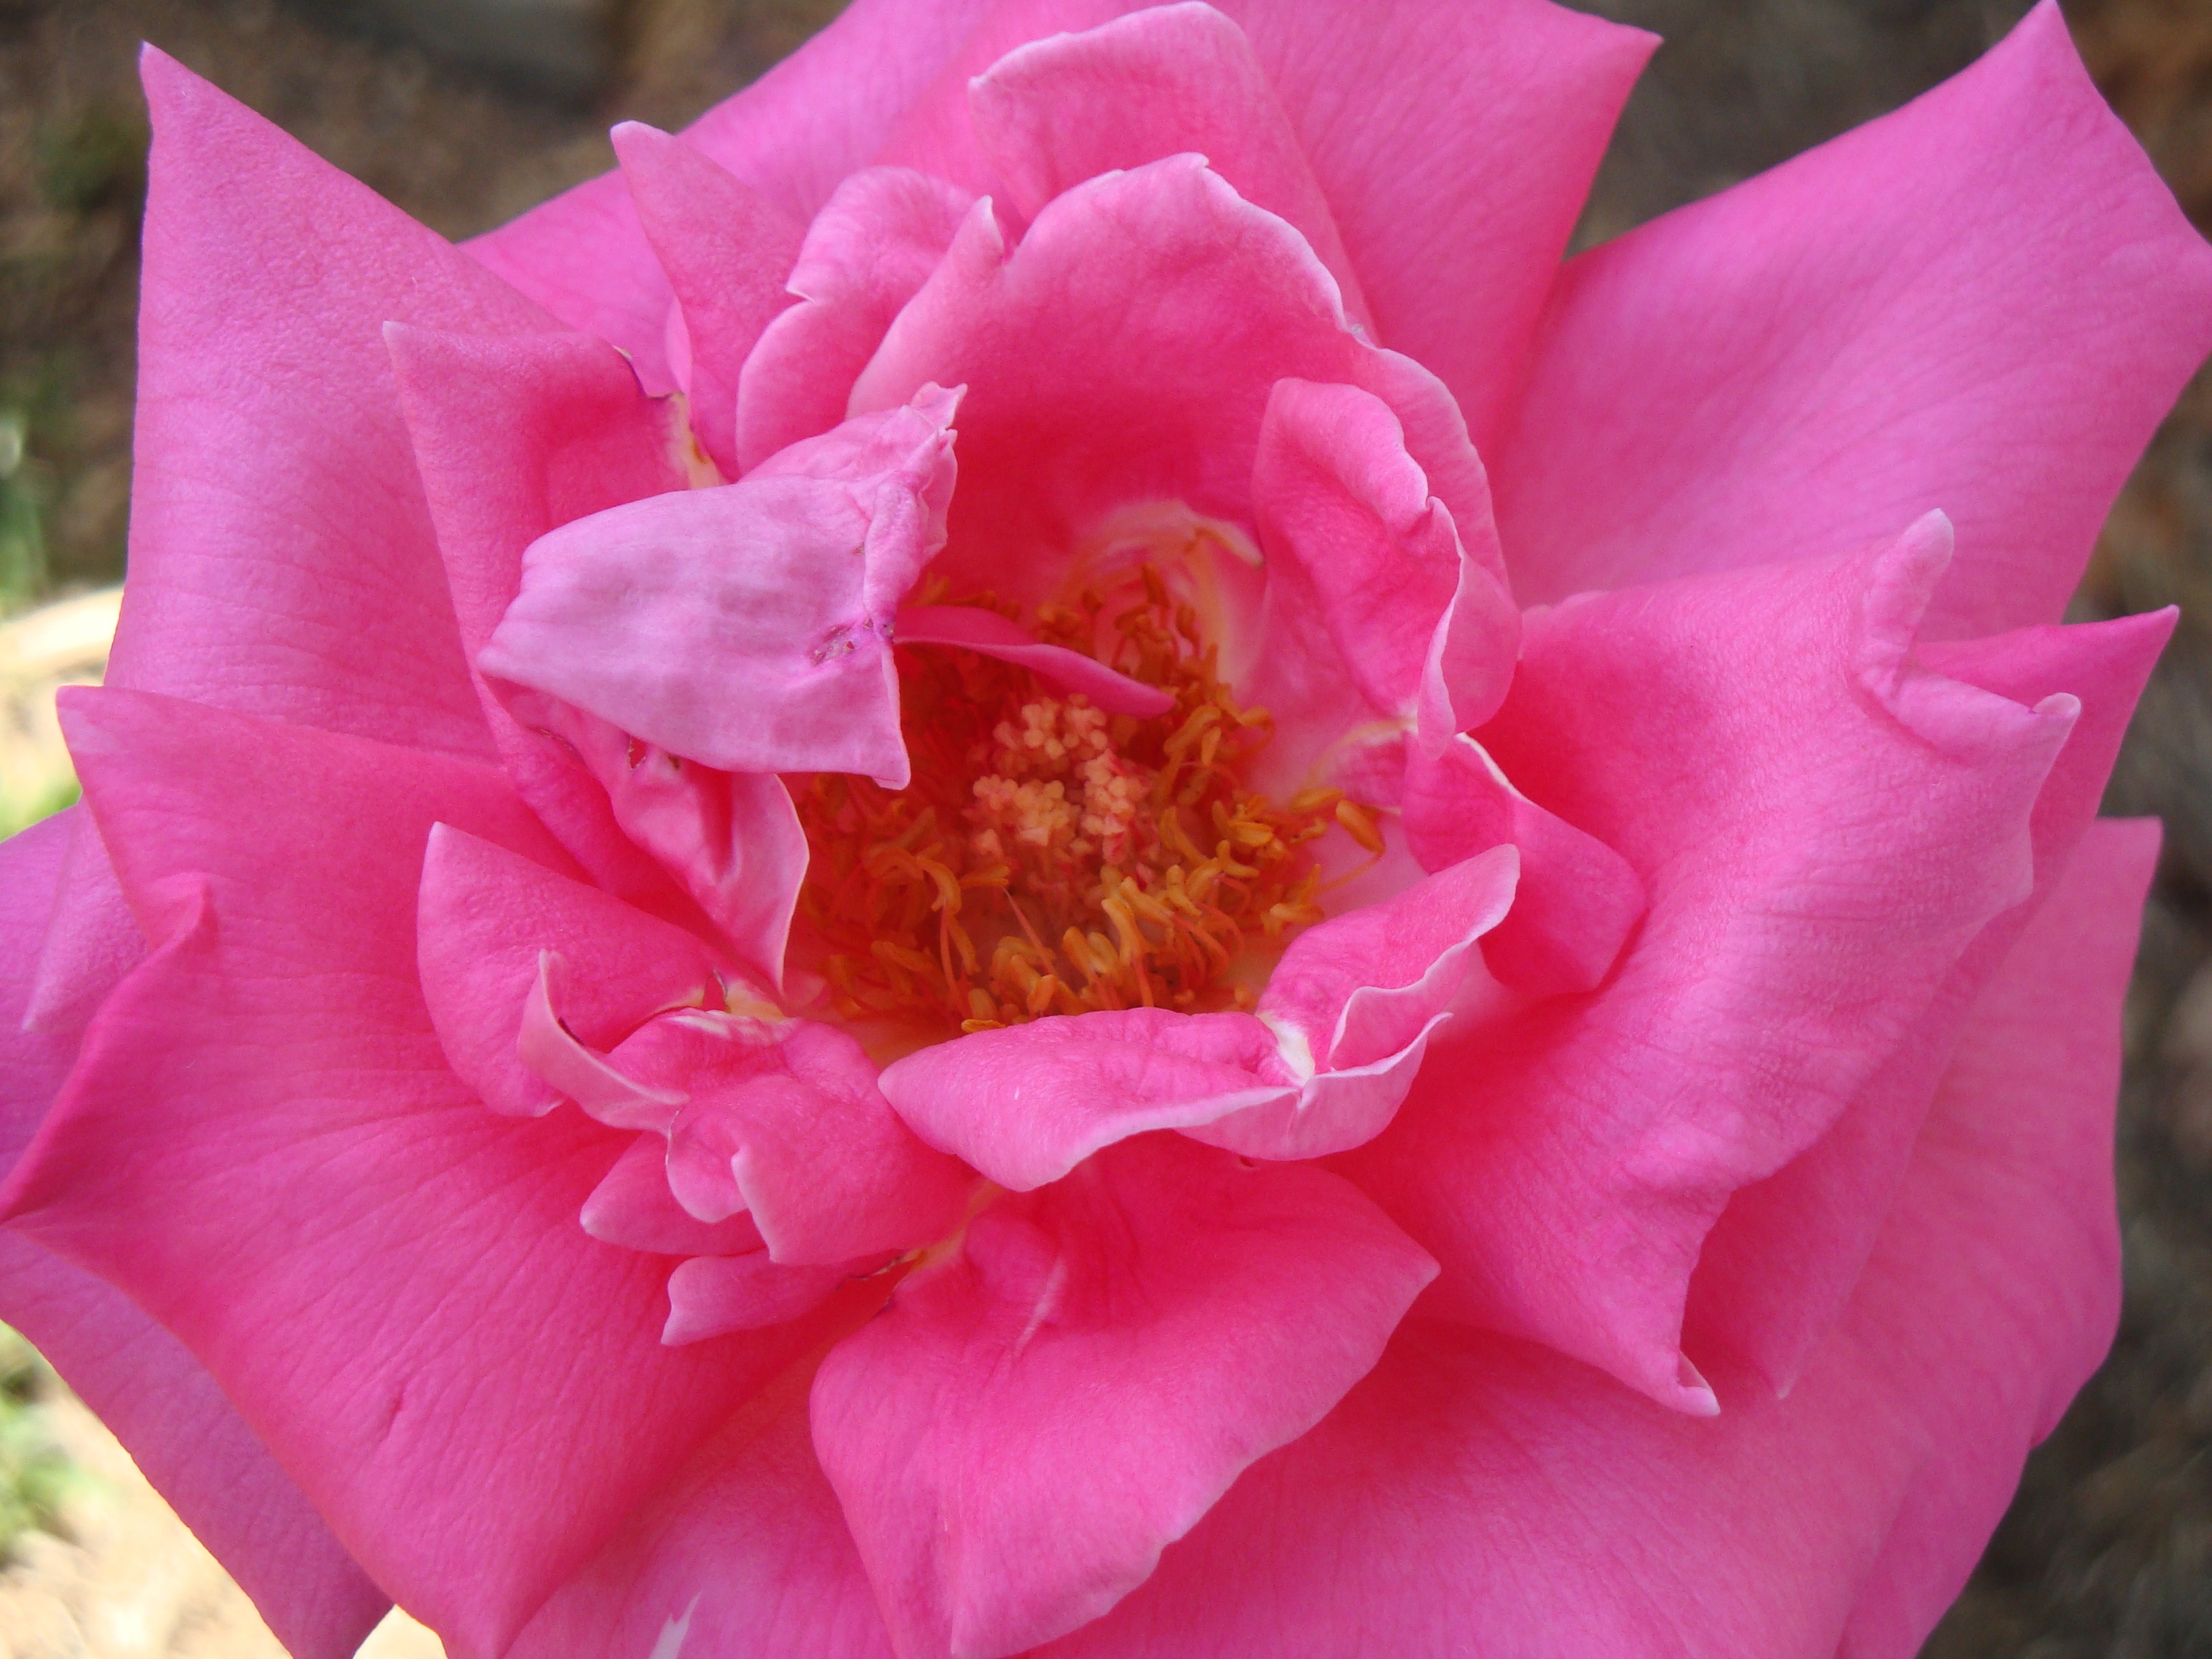
nature, outdoor, blossom, plant, flower, petal, bloom, floral, rose, natural, romance, botany, blooming, garden, pink, flora, plants, gardening, bud, floribunda, macro photography, flowering plant, garden roses, rose family, land plant, rosa centifolia